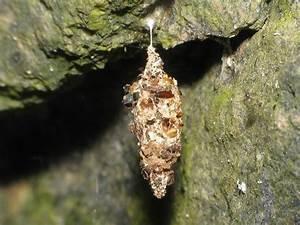
spider